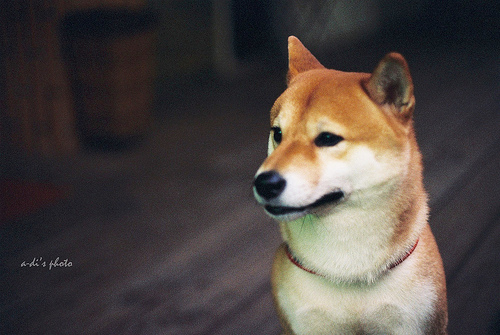
Animal: dog
Breed: shiba inu